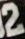
Number: 2